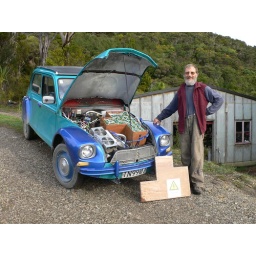
Ulrich from Taurikura Whangarei New Zealand_My Citroen electric car powered completely by photovoltaic cells on the shed roof